Neubeckum station

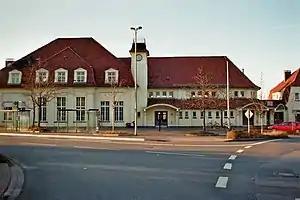

Neubeckum station is a passenger station in the district of Neubeckum, part the Westphalian town of Beckum in the German state of North Rhine-Westphalia. The station was established in 1847. The village of Neubeckum (literally "new Beckum") was established in 1847 at the railway station, six km from Beckum. It lies on the Hamm–Minden railway, one of the most heavily trafficked lines in Germany. It has an hourly Regional-Express service, the "Rhein-Weser-Express" (RE 6) on the Düsseldorf–Dortmund–Bielefeld–Minden route as well as an hourly Regionalbahn service, the "Ems-Börde-Bahn" (RB 69) on the Münster)–Hamm–Bielefeld route, so there is a service about every half an hour. Both lines were previously operated by DB Regio NRW. In December 2008, eurobahn, based in Hamm, took over the operation of RB 69.